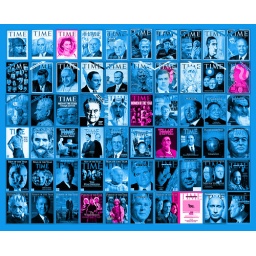
Time Magazine covers in my lifetime featuring person of the year; women in pink